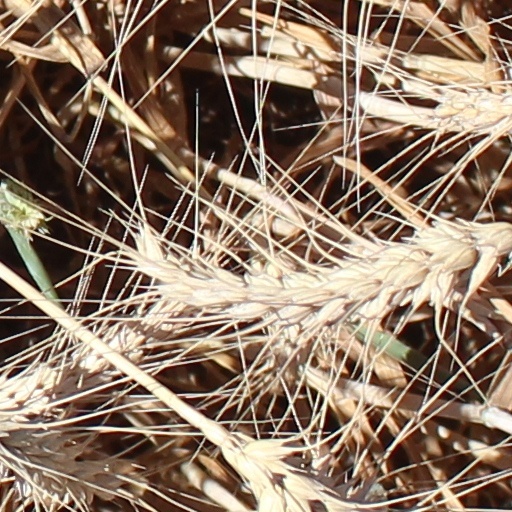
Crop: wheat